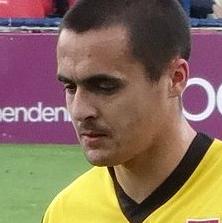
Age: 27